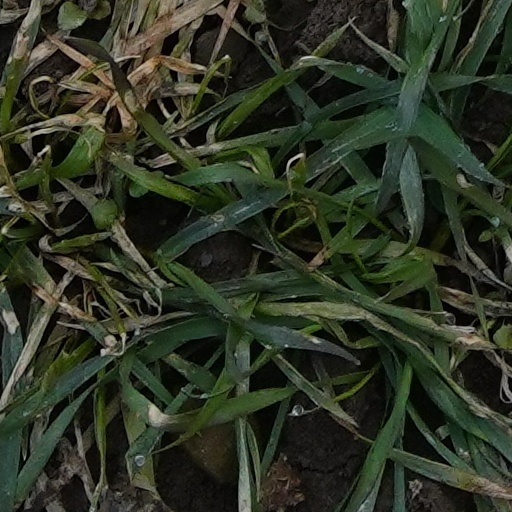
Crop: wheat